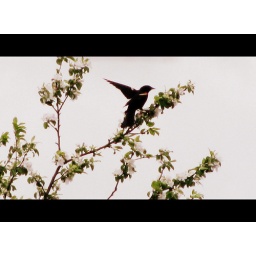
bird in the apple tree